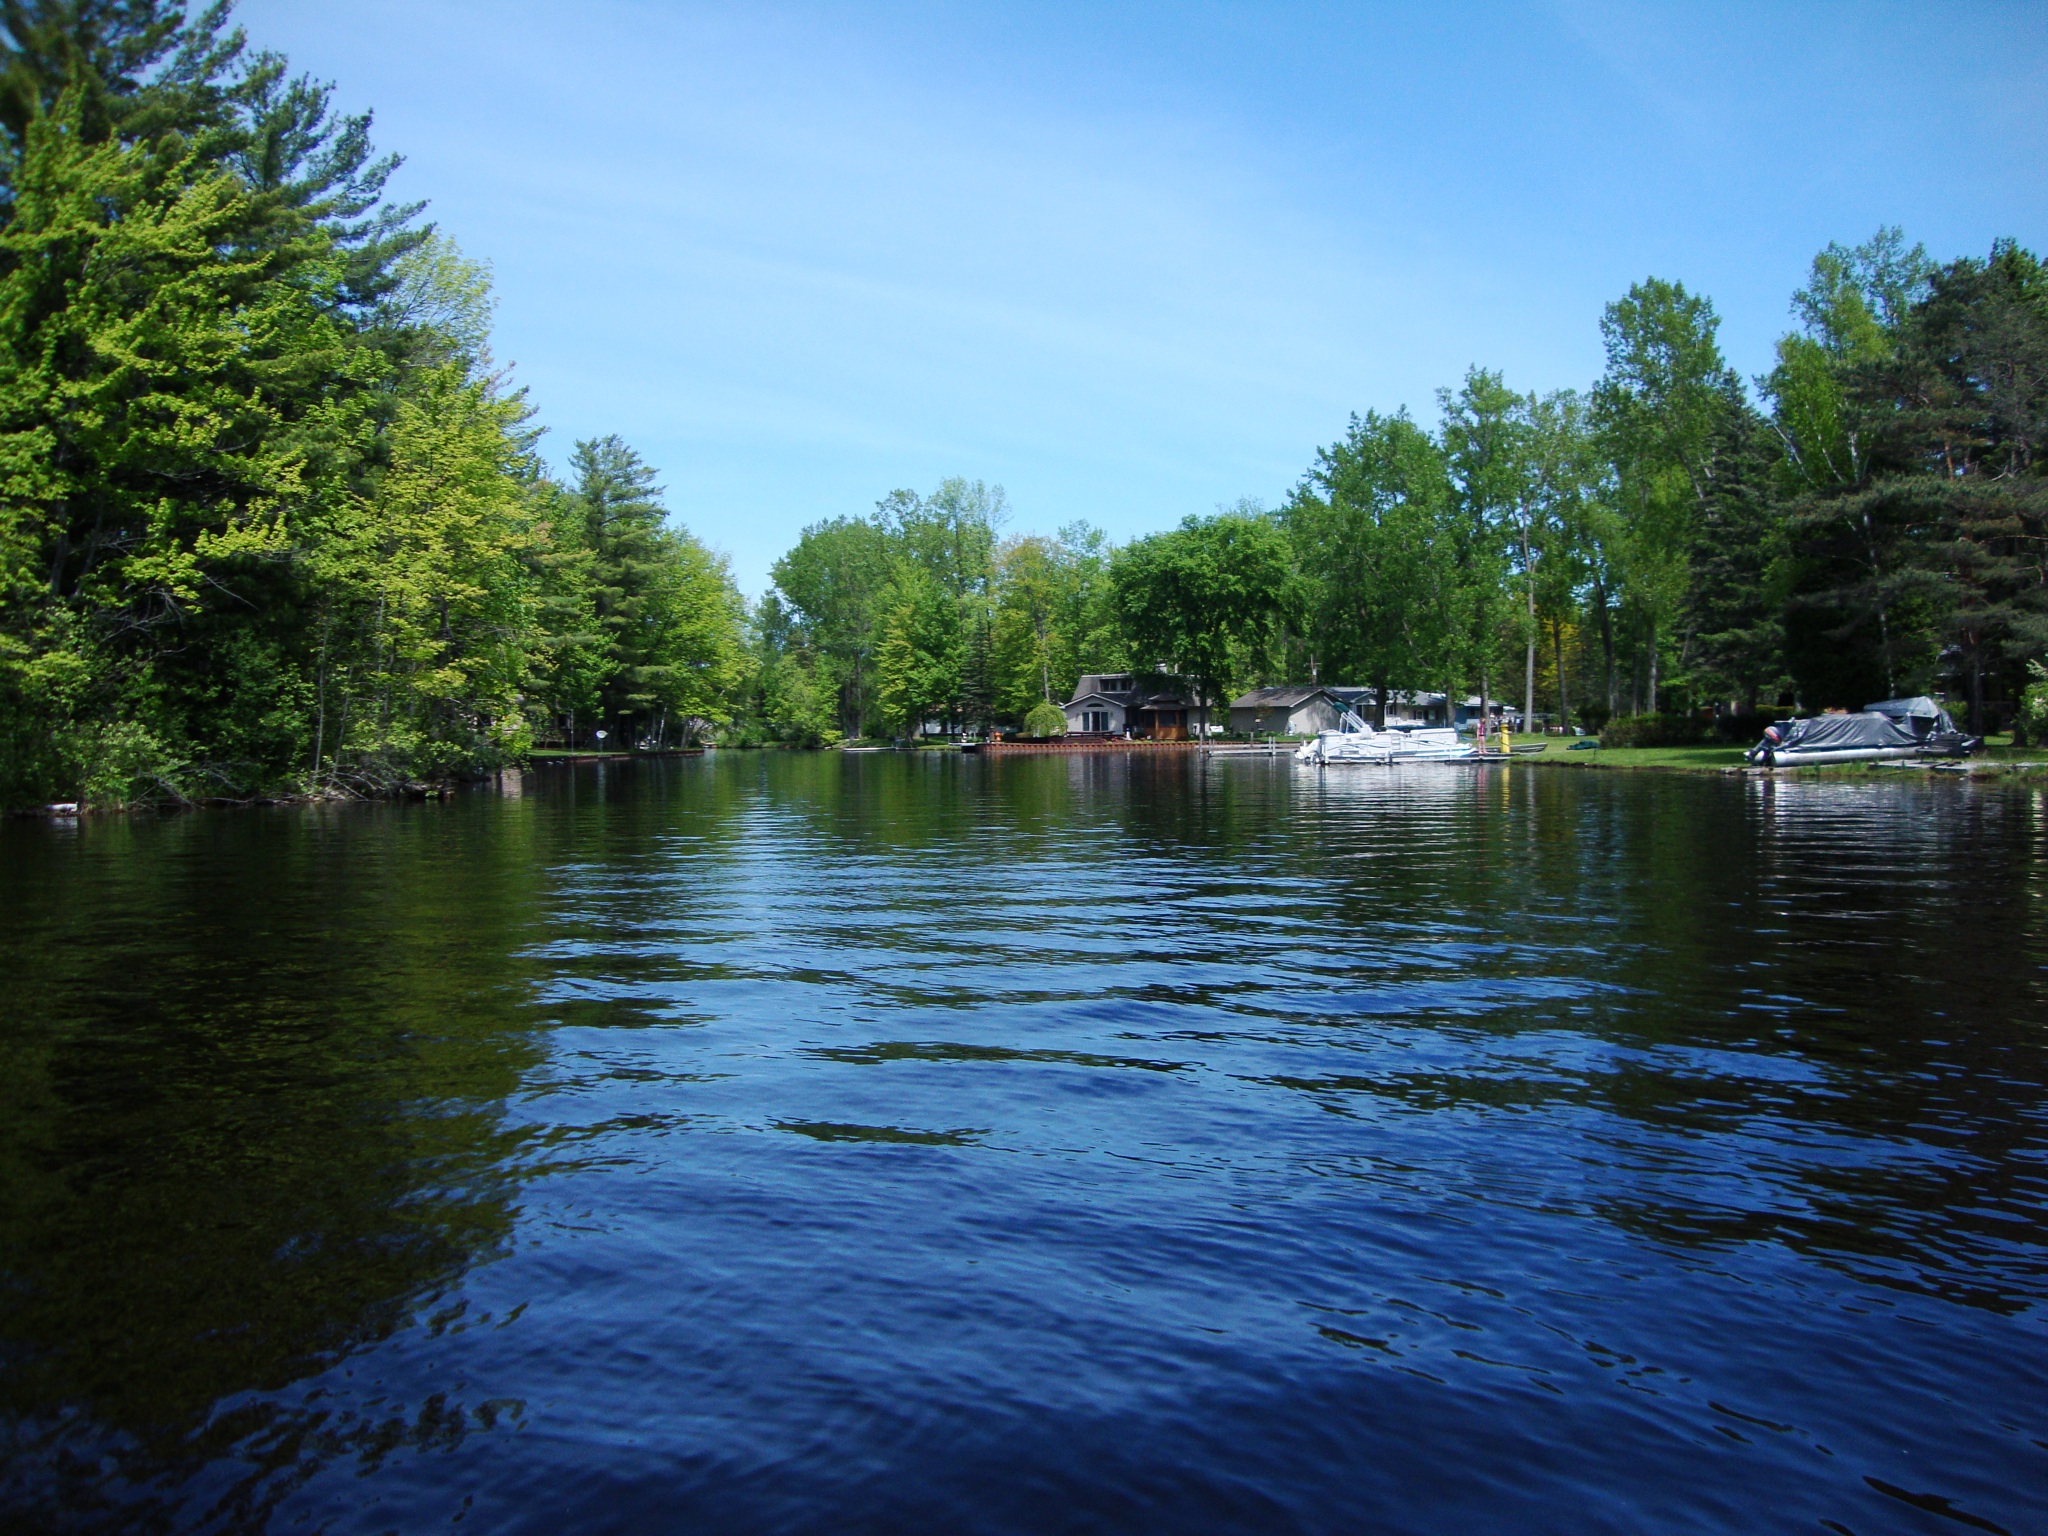
Wixom Lake, blue, morning, back channel, kayak, adventures, michigan, vacation, 2015, body of water, river, water, natural landscape, nature, water resources, bank, lake, natural environment, waterway, sky, watercourse, tree, reflection, nature reserve, pond, bayou, wilderness, biome, channel, floodplain, reservoir, inlet, canal, riparian forest, lacustrine plain, landscape, plant, vehicle, forest, boating, fluvial landforms of streams, wetland